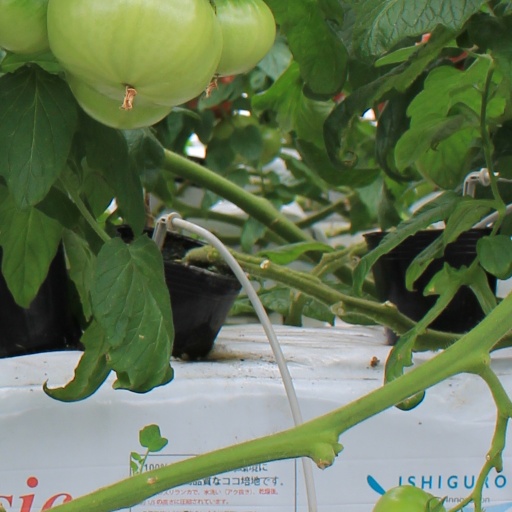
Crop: tomato